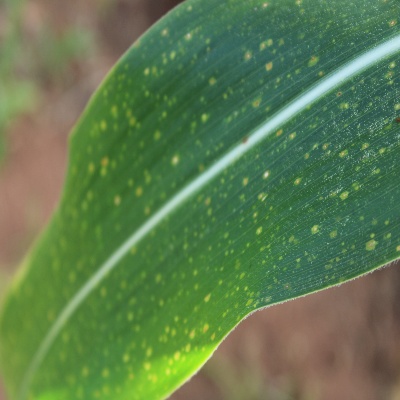
Crop: Maize
Condition: leaf spot